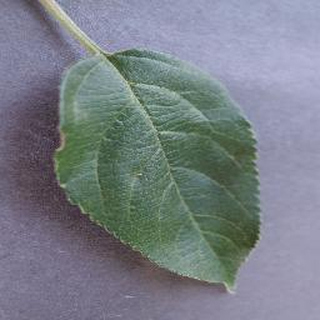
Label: healthy_apple